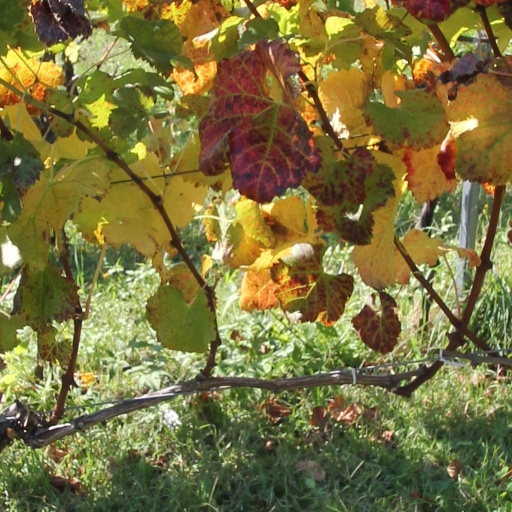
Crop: grape